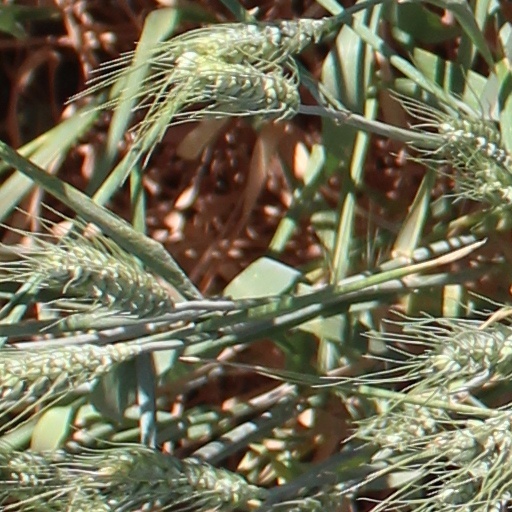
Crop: wheat